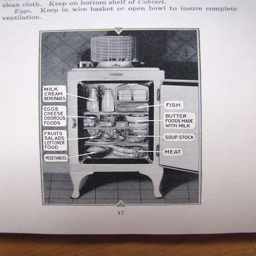
A diagram showing where to place food in an old fashioned refrigerator.
A picture of a refrigerator filled with food.
This is a picture of a old ice box hang on a wall.
A picture of a refrigerator labeling everything in it.
A picture of a refrigerator sitting on top of a shelf.